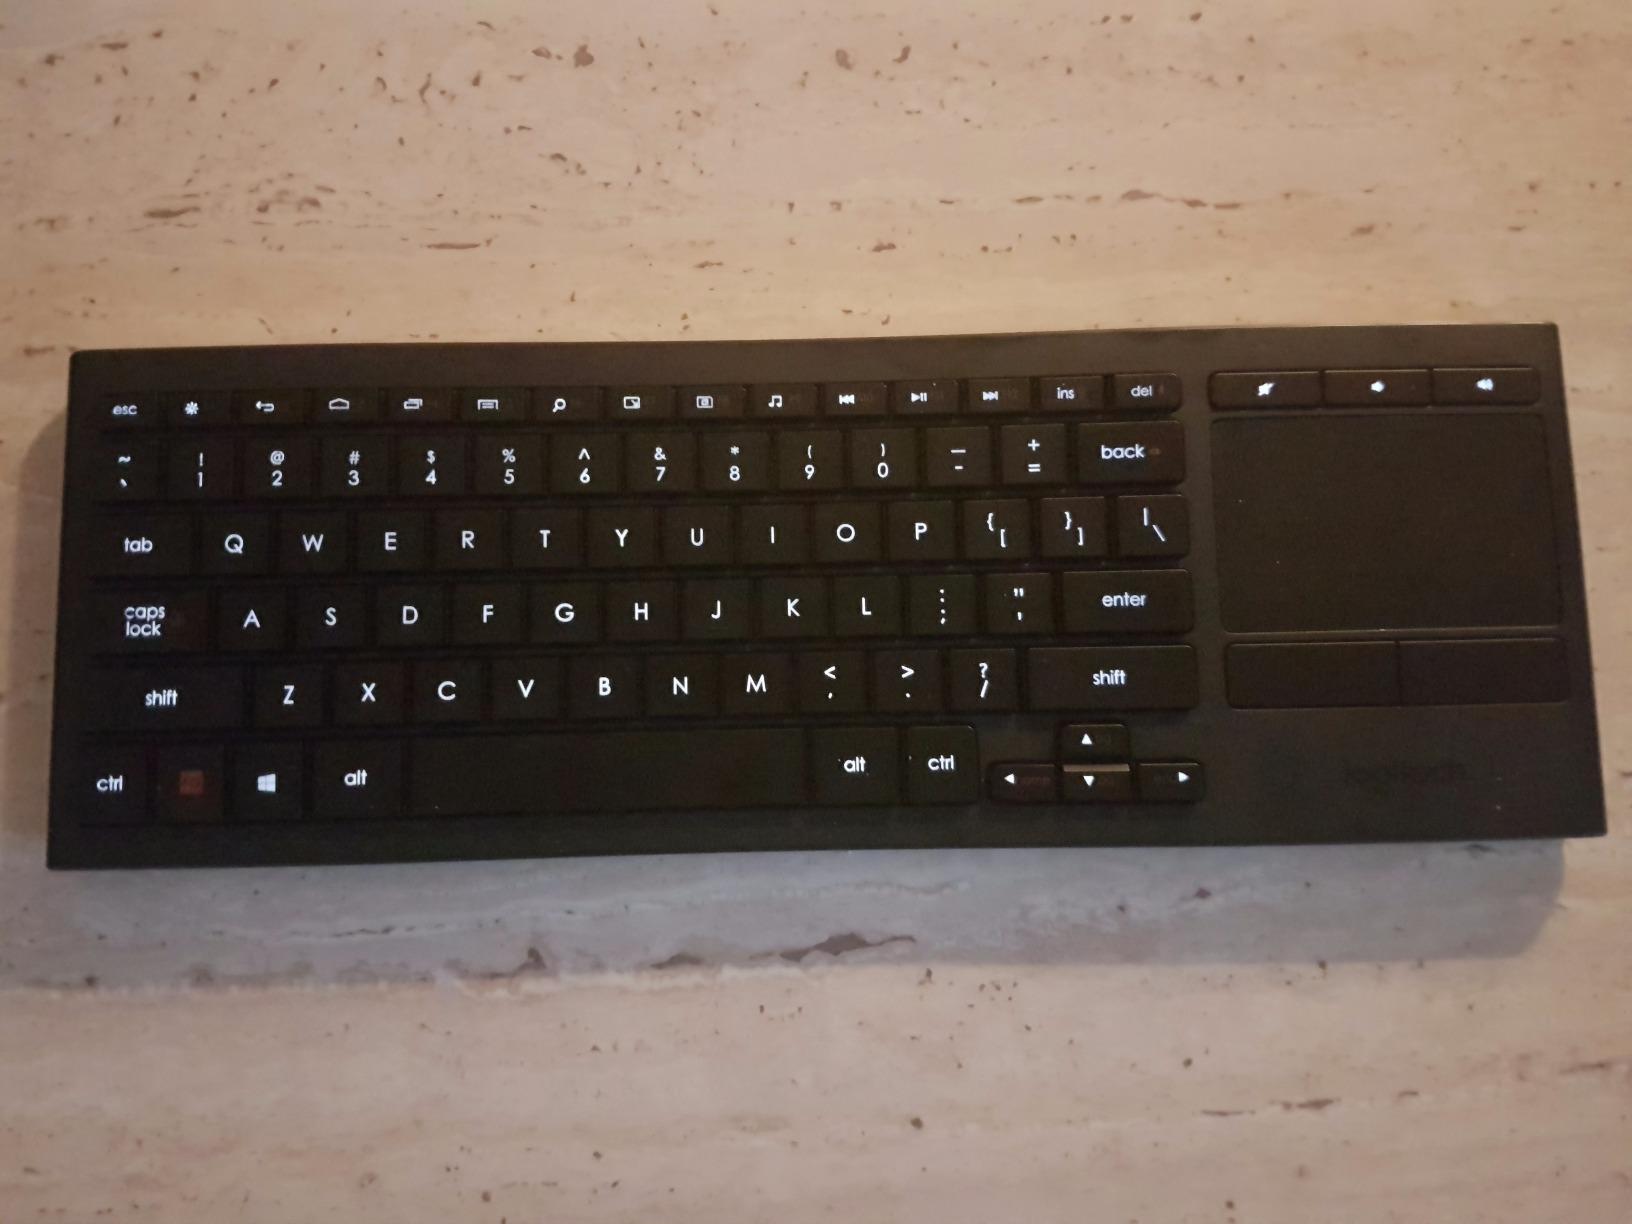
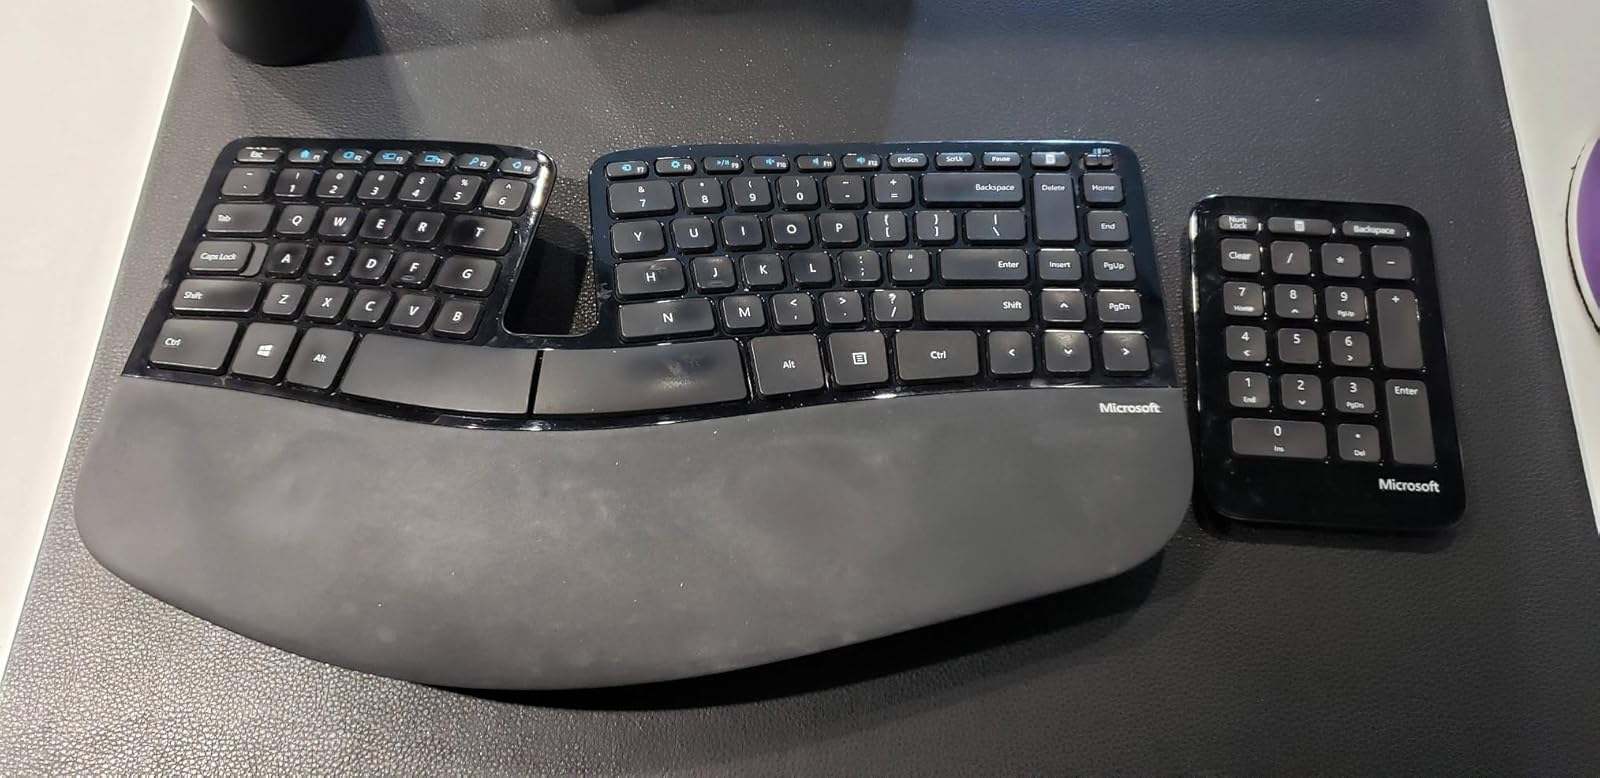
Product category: keyboard
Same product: no